Jönssonligan och Dynamit-Harry

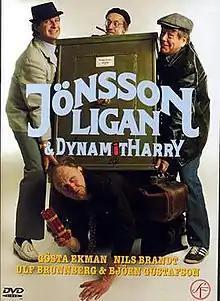

Jönssonligan och Dynamit-Harry (1982) ("The Johnson Gang & Dynamite-Harry" - International: English title) is a Swedish film about the gang Jönssonligan, based on the Danish film "The Olsen Gang Goes Crazy".